Arnsburg Abbey

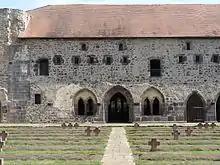
War grave cemetery with Gothic "Ostflügel" in the back

In the mid-1950s the idea was mooted to turn part of the abbey into a war grave cemetery for those killed in the area during the fighting of World War II. It was decided to build the cemetery in the area of the former cloister after the then owner, Georg Friedrich Graf zu Solms-Laubach gave the permission. The cemetery was created in 1958–60. It contains the graves of 447 people who had been previously buried at various sites across the districts of Alsfeld, Büdingen and Gießen. Among the interred are German soldiers as well as prisoners-of-war and forced labourers from the Soviet Union, Poland and Romania. There are also 81 women and 6 men – Germans, Luxemburgers, French, Soviets and Polish – who had been shot by the SS at Hirzenhain shortly before the arrival of the U.S. troops. Only one of these 87 killed is known by name.